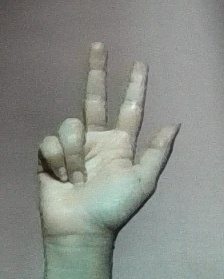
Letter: al